Rob Bowen

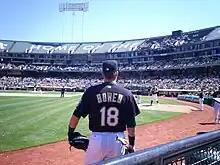
Bowen with the Athletics in 2008

Bowen was designated for assignment by Chicago and traded to the Oakland Athletics in exchange for fellow catcher Jason Kendall on July 16 of that year. He was released by the Oakland Athletics on March 17, .